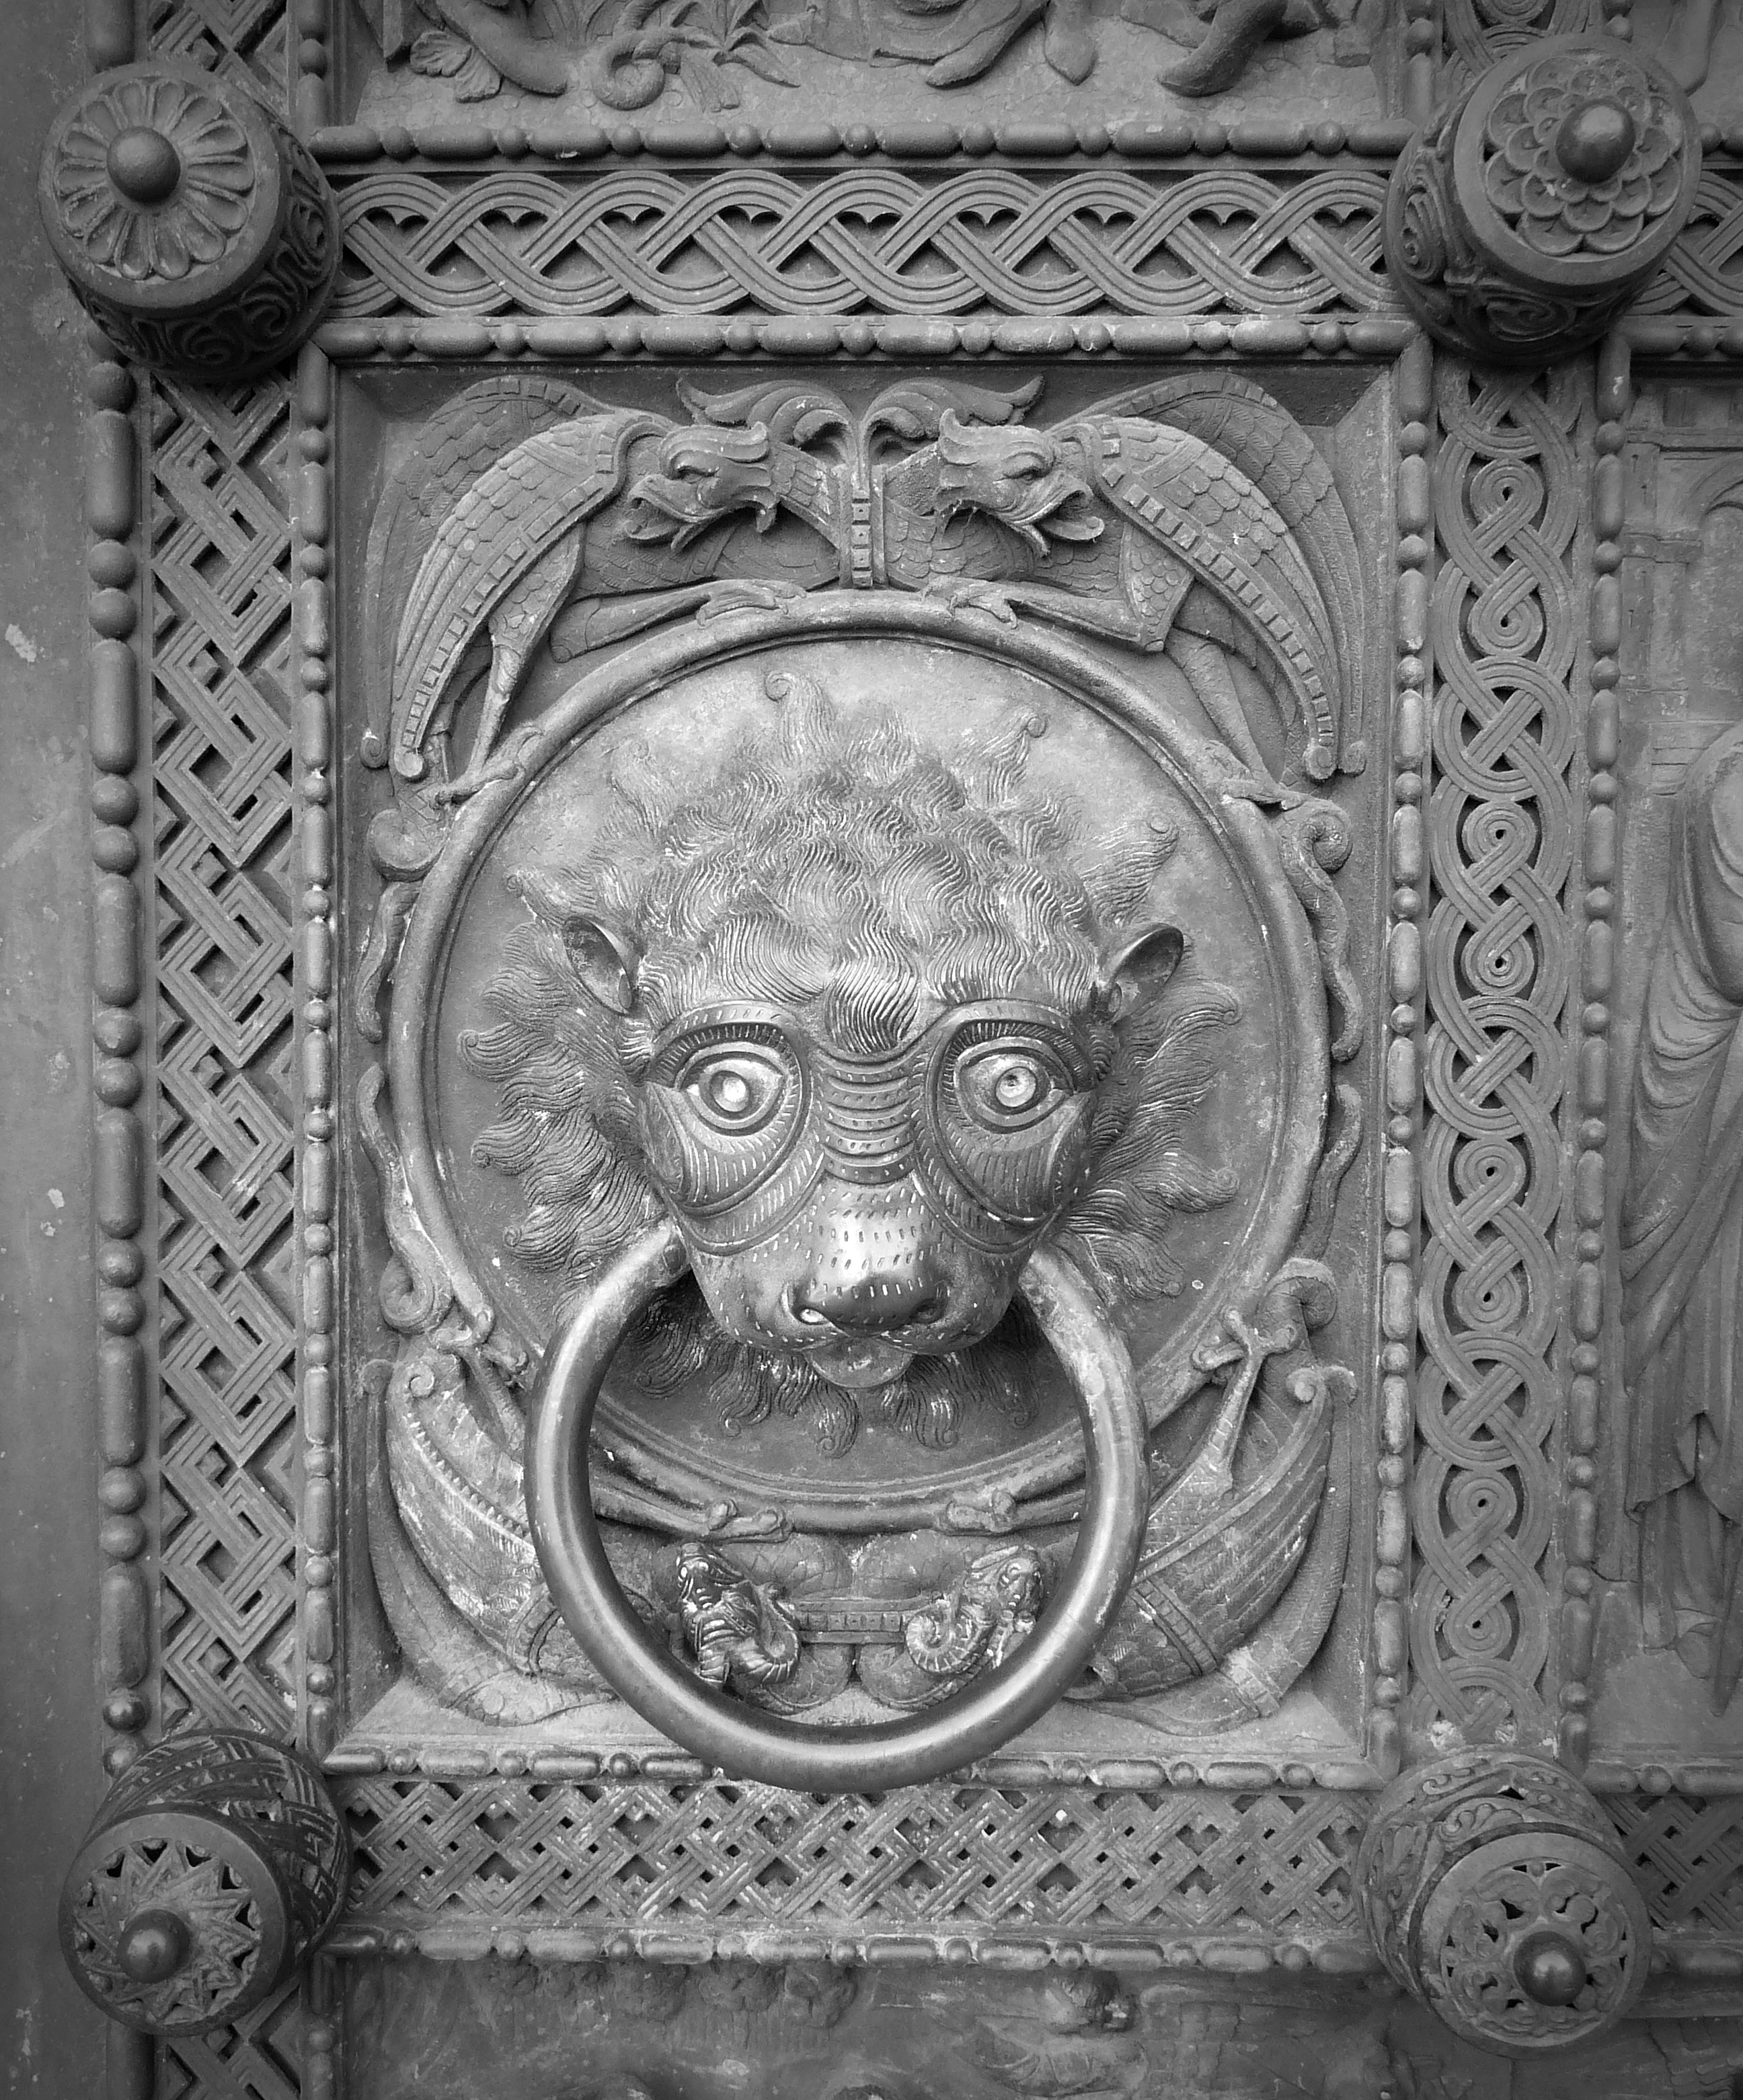
black and white, antique, old, monument, statue, metal, monochrome, goal, ornament, make up, front door, gargoyle, sculpture, art, sketch, drawing, temple, decorative, symmetry, photograph, carving, relief, input, old door, doorknocker, fitting, intake, artfully, metal ring, metal handle, church door, stone carving, call waiting, monochrome photography, ancient history